Irvine Garland Penn

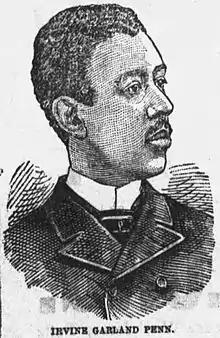
I G Penn in 1892

His writing became well known and frequently took on civil rights and injustice faced by African Americans. He published a volume of biographies of African American newspaper editors and journalists, "The Afro-American Press and Its Editors", in 1891. In 1893, Frederick Douglass, Ida B. Wells, Ferdinand Lee Barnett, and Penn published a pamphlet, "The Reason Why the Colored American Is Not in the World's Columbia Exposition", as a part of a boycott by African Americans of the 1893 Chicago Columbian Exposition in response to segregation of African American exhibits. Two years later, he was the director and organizer for the African American exhibits at the 1895 Atlanta Cotton States and International Exposition, and was important in the decision to put Booker T. Washington in a leading role, which partially launched Washington into the national spotlight.